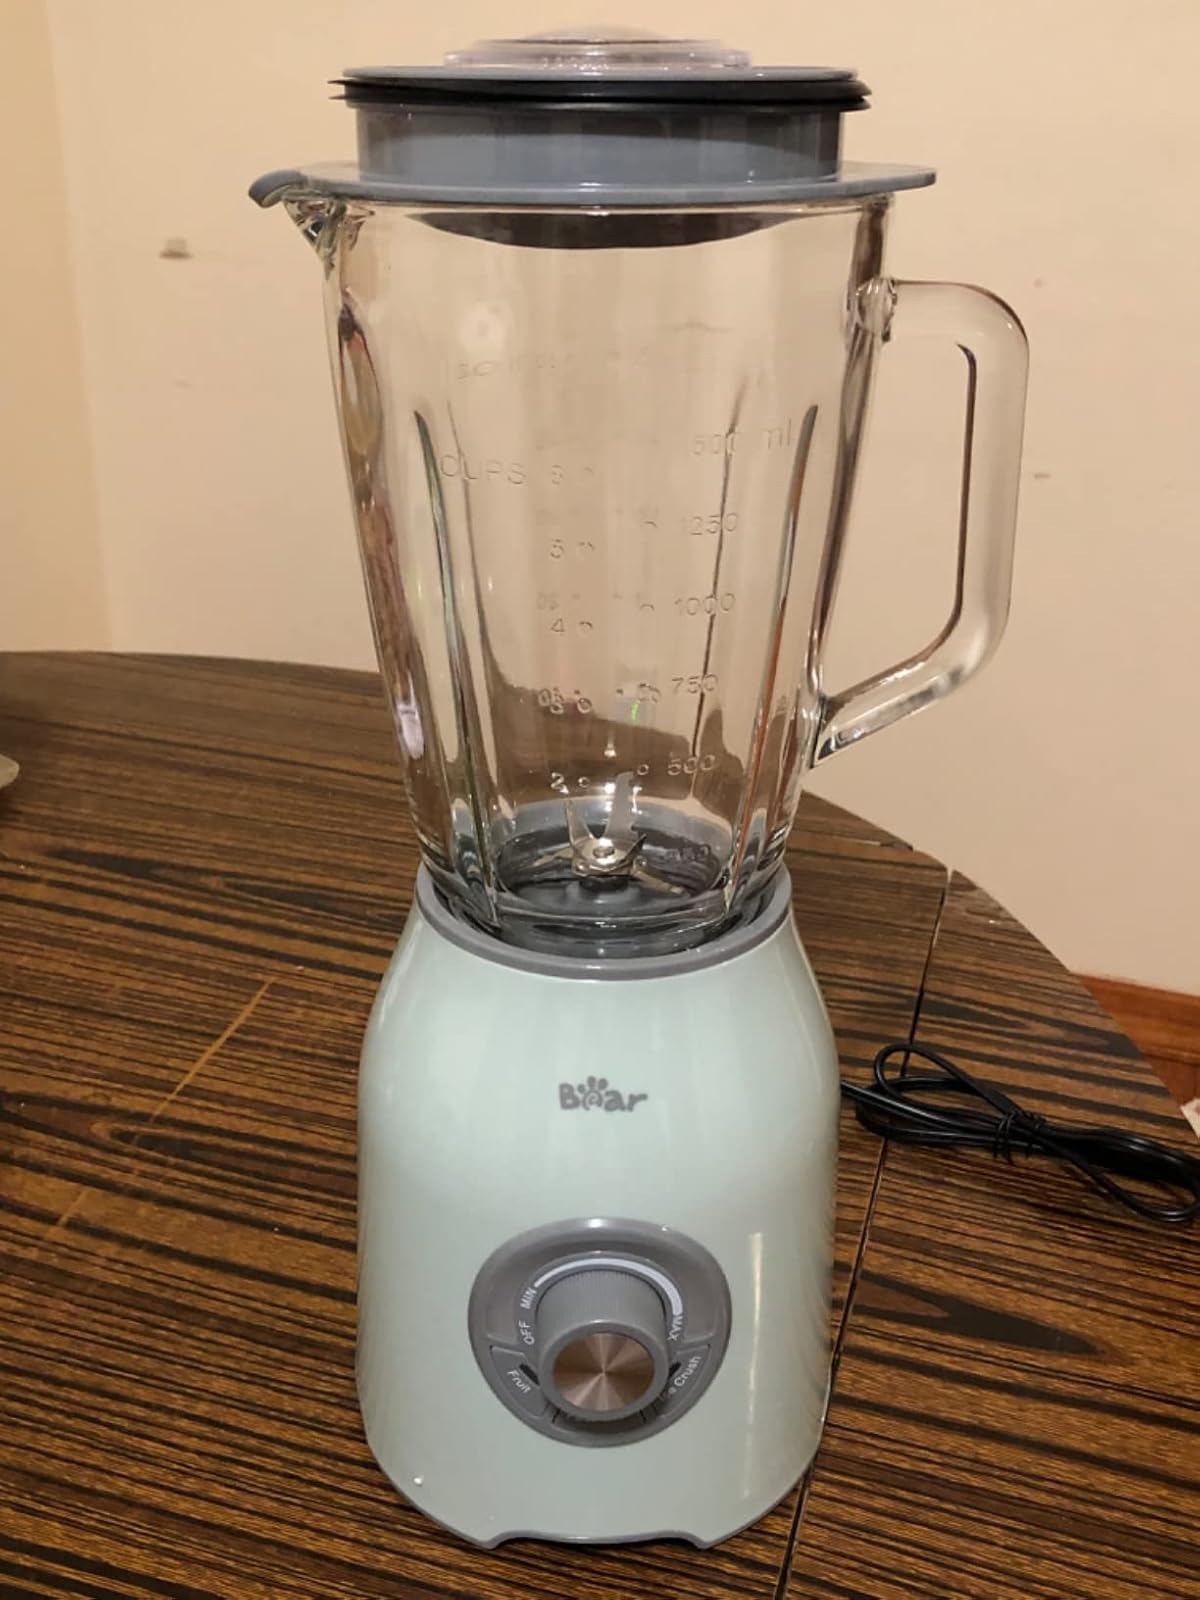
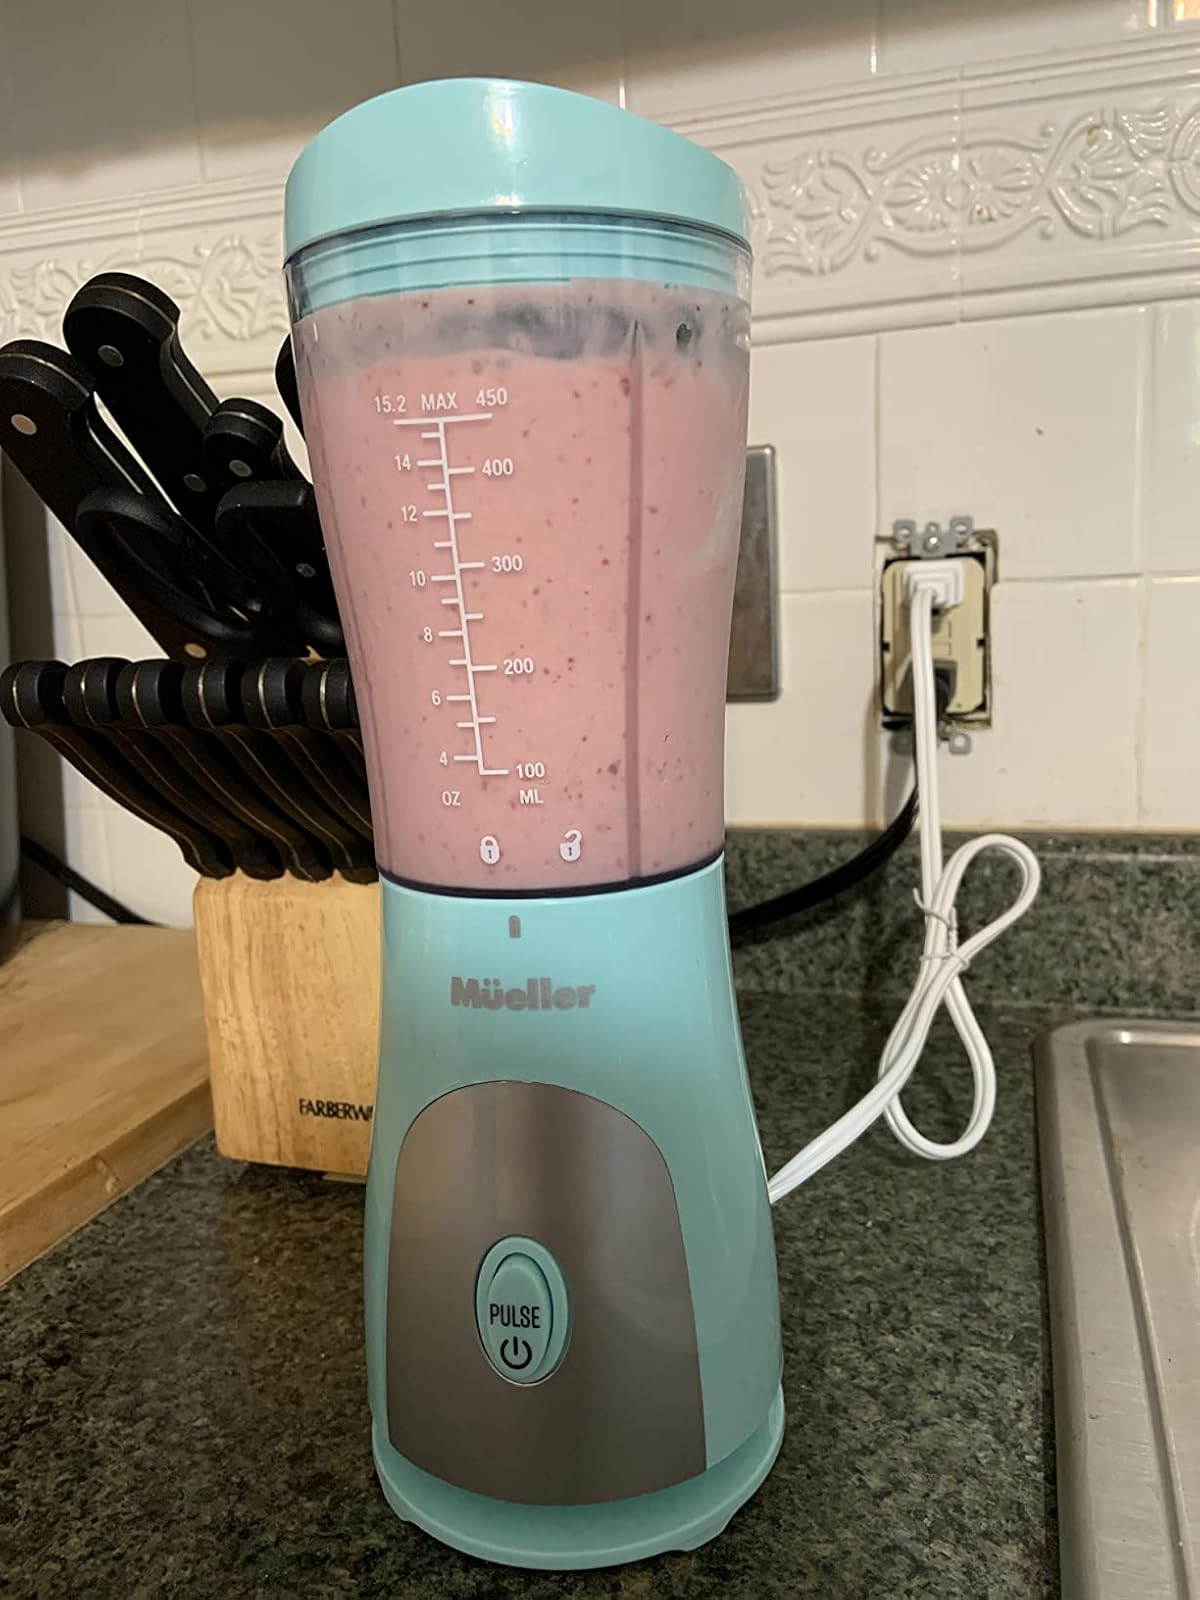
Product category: items_blender
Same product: no